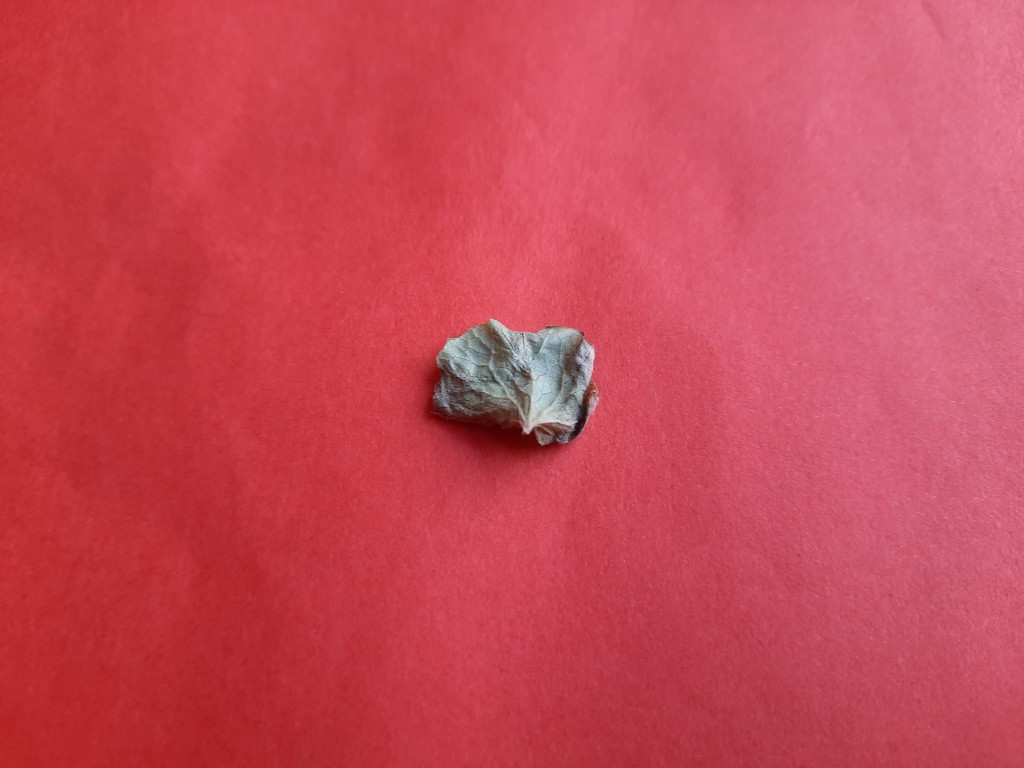
Label: Dried